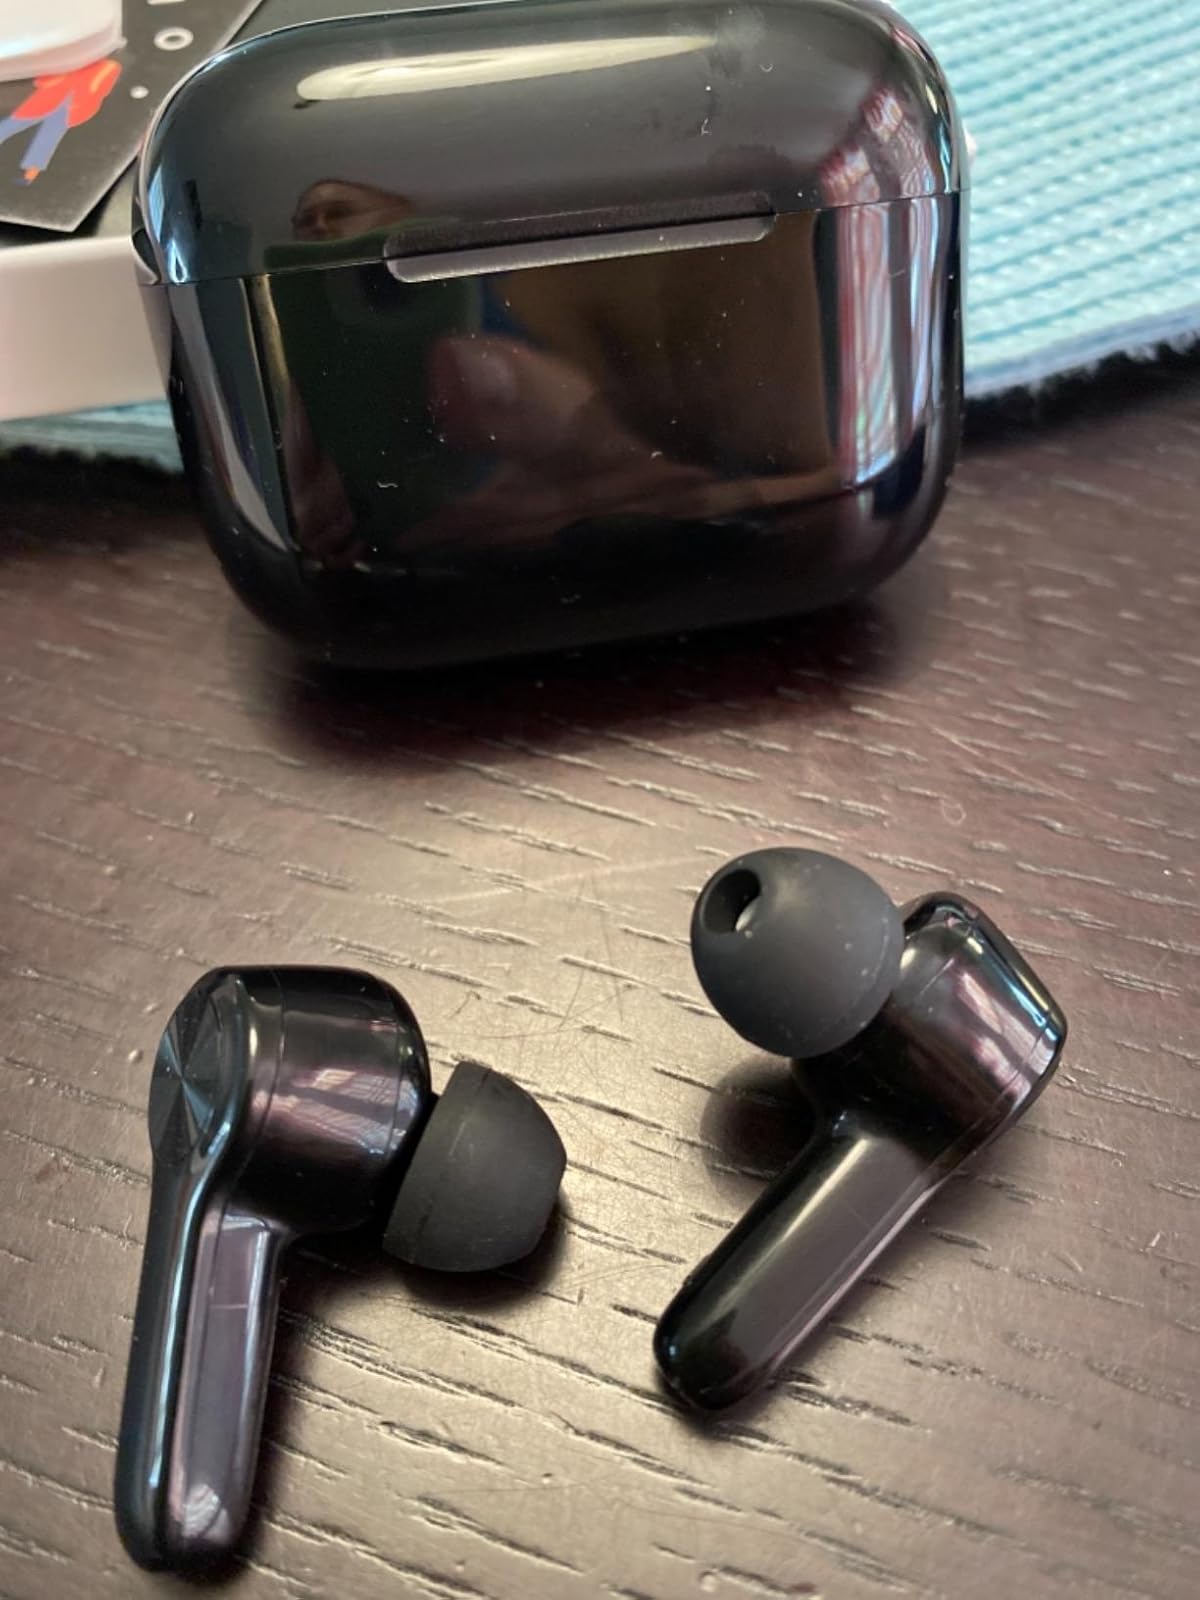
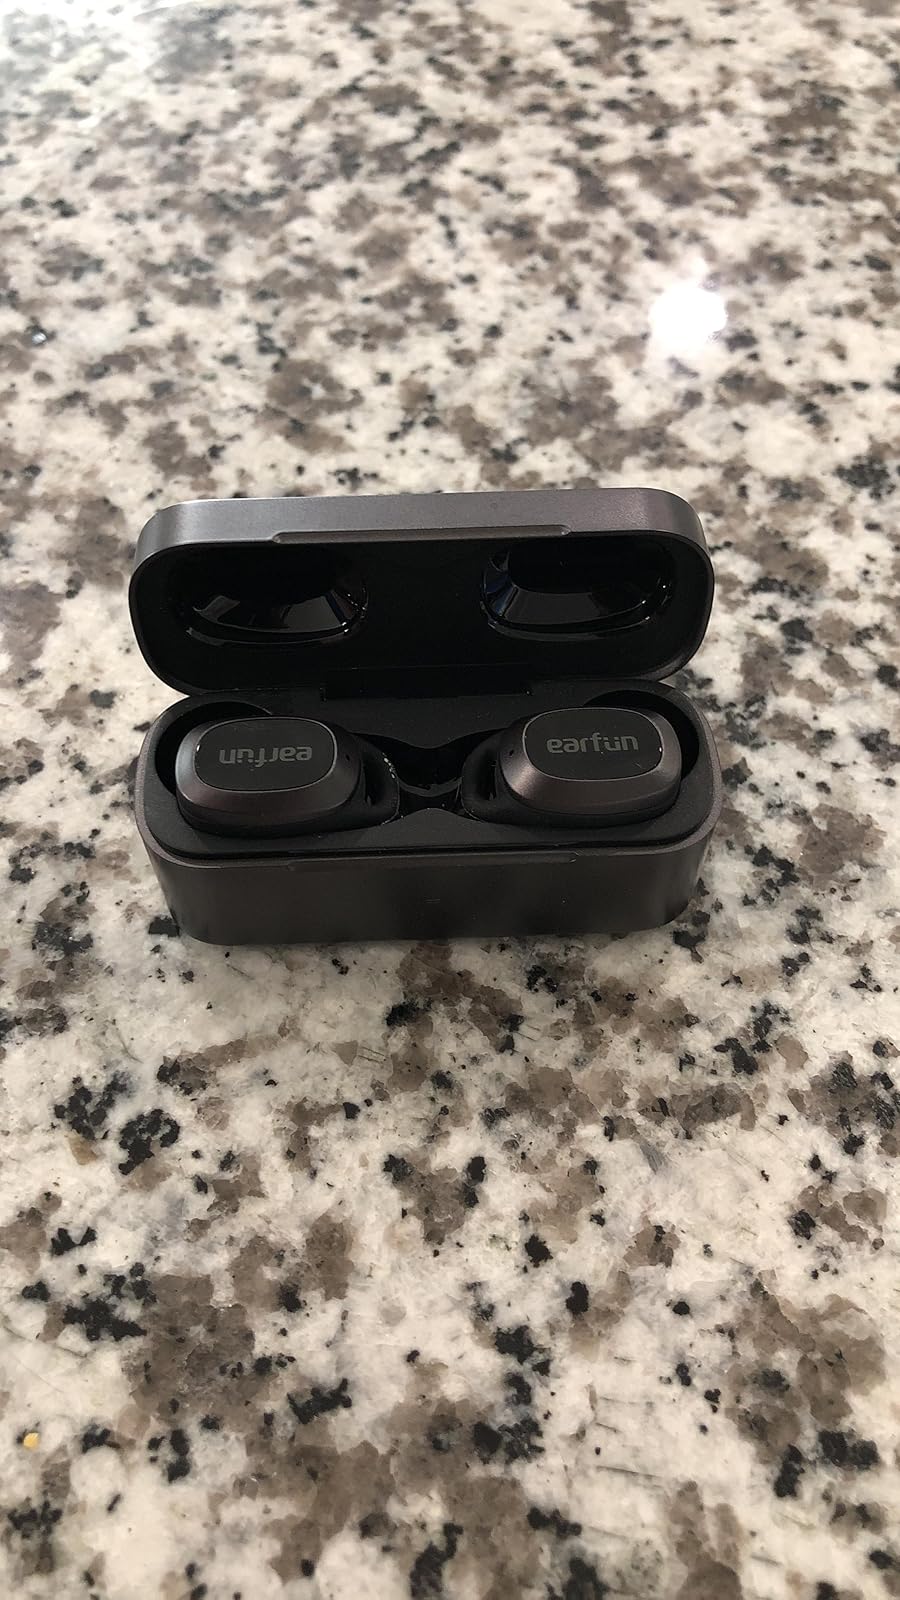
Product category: earbuds
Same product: no